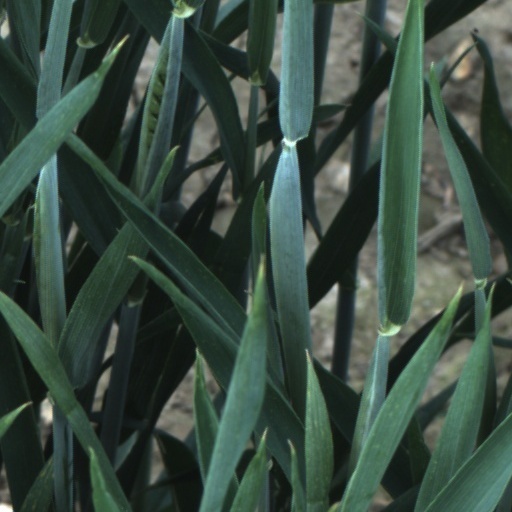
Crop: wheat